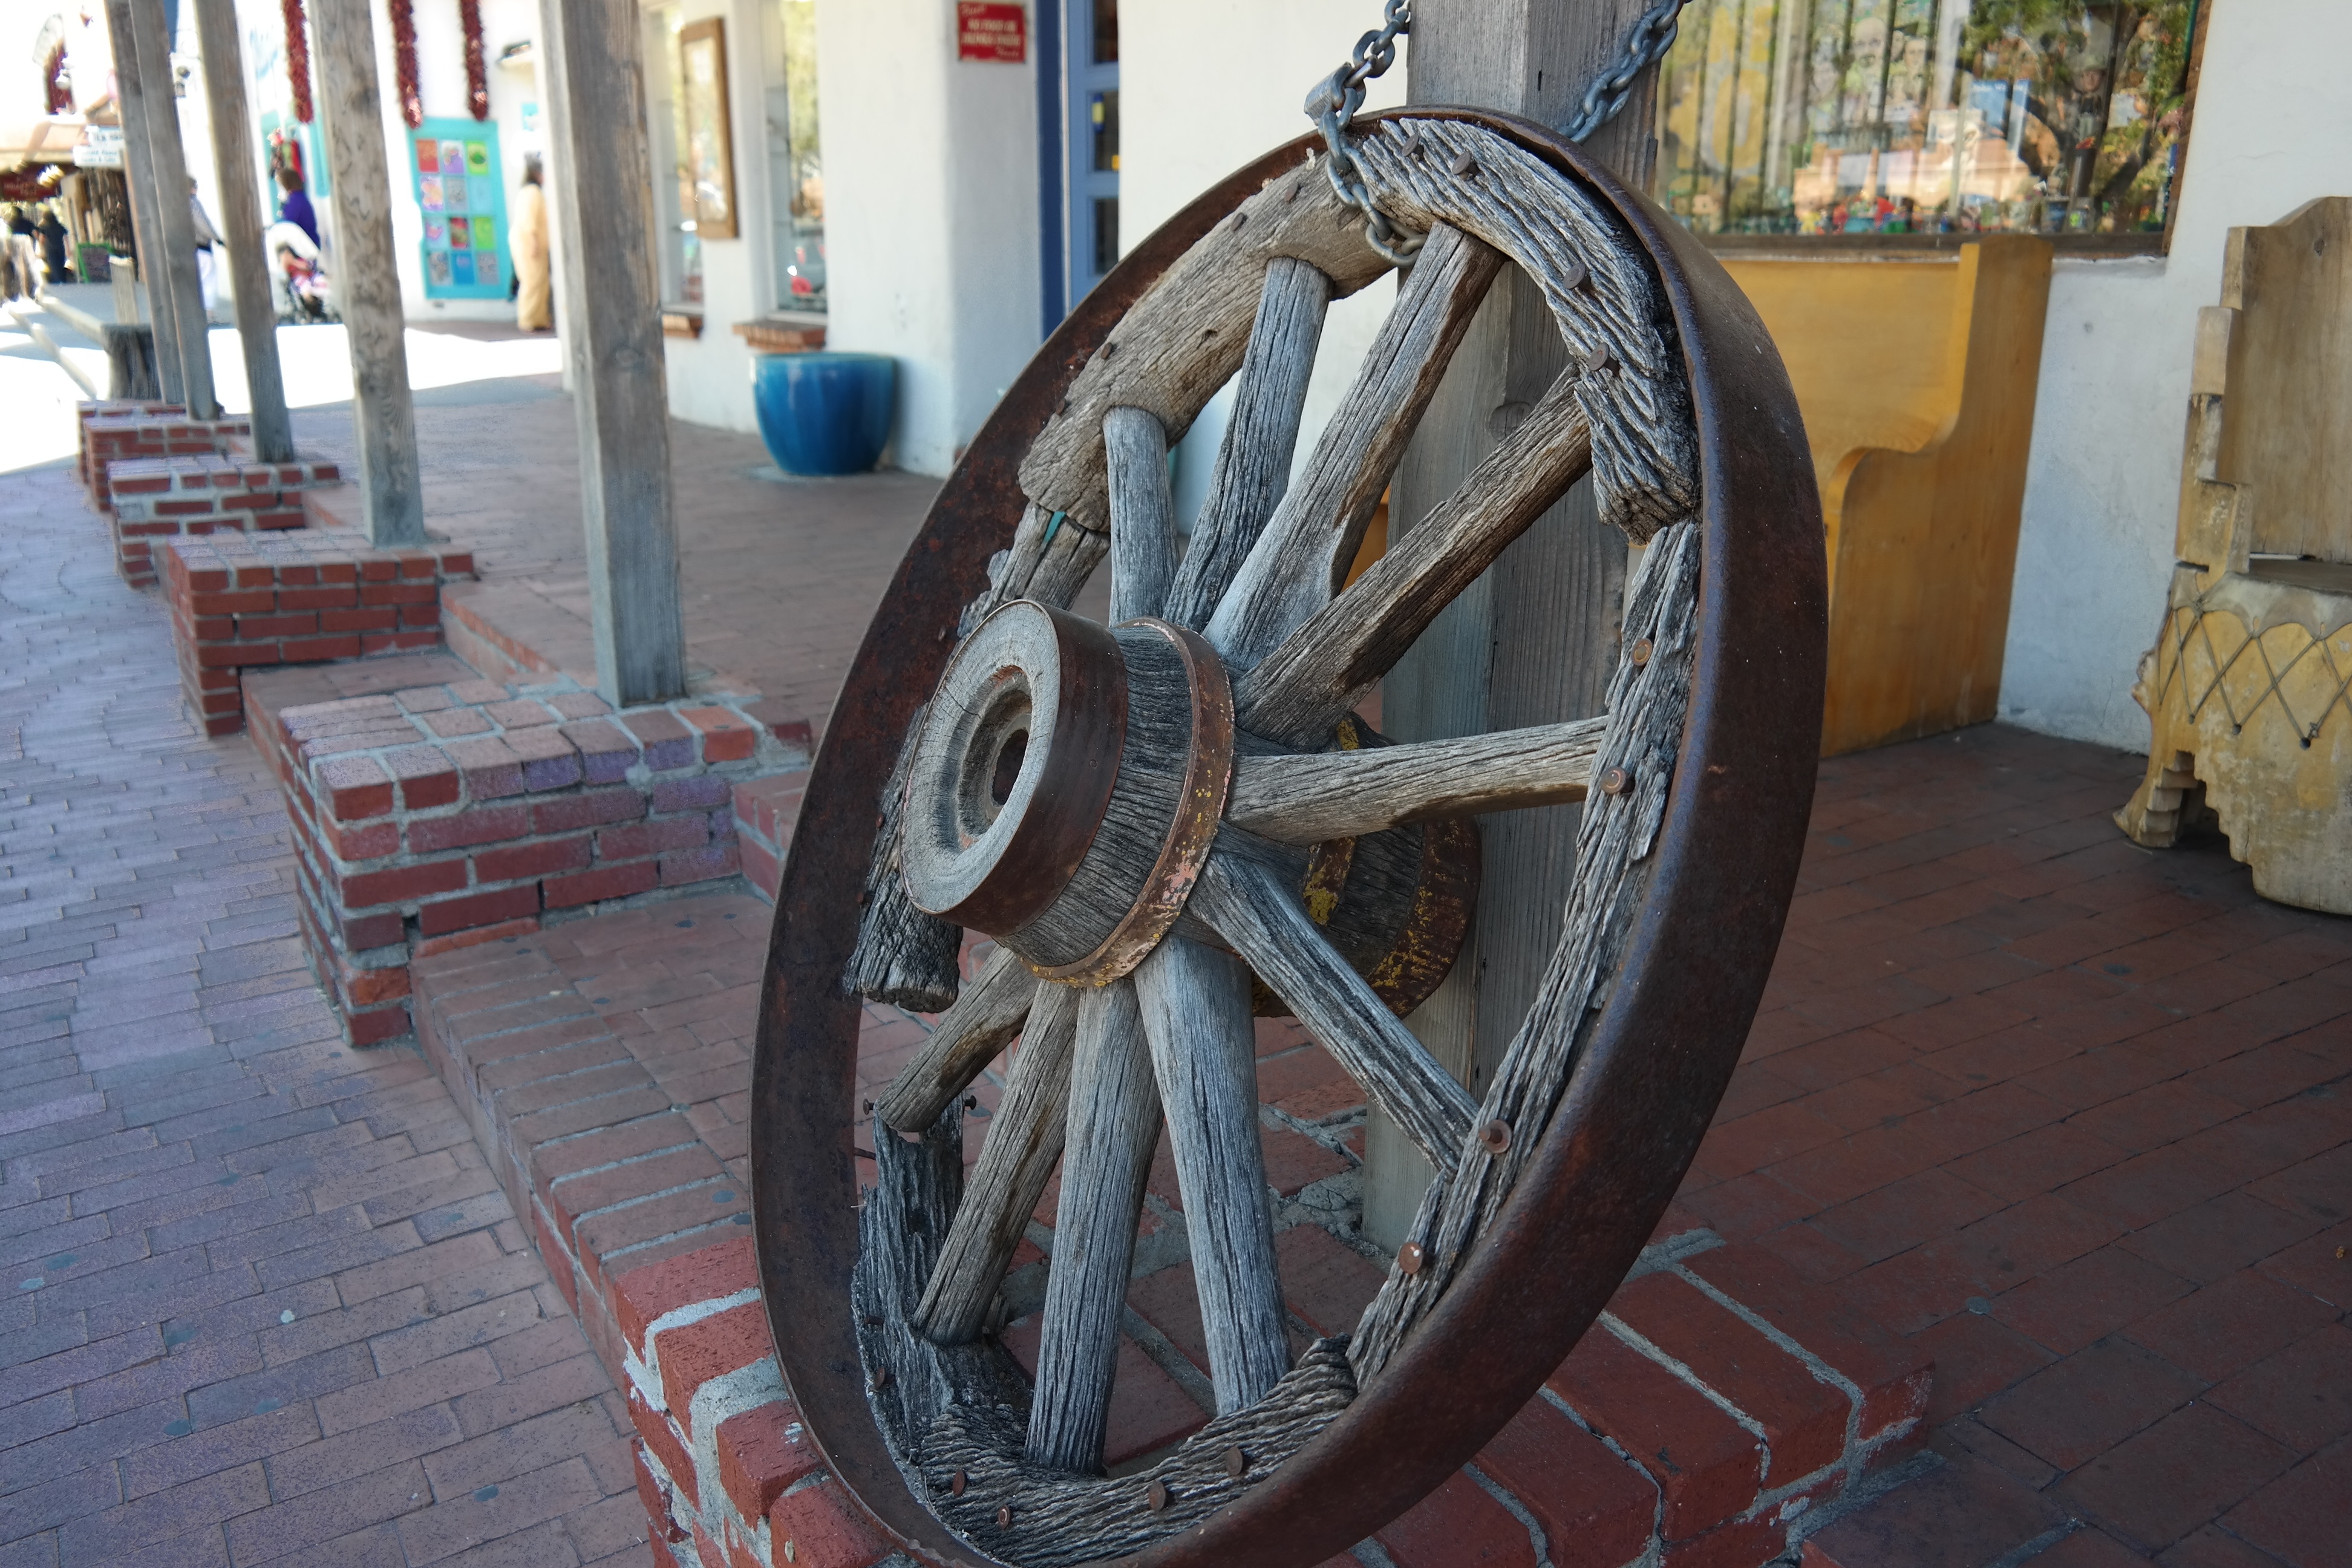
wheel, vehicle, tire, rim, man made object, automotive tire